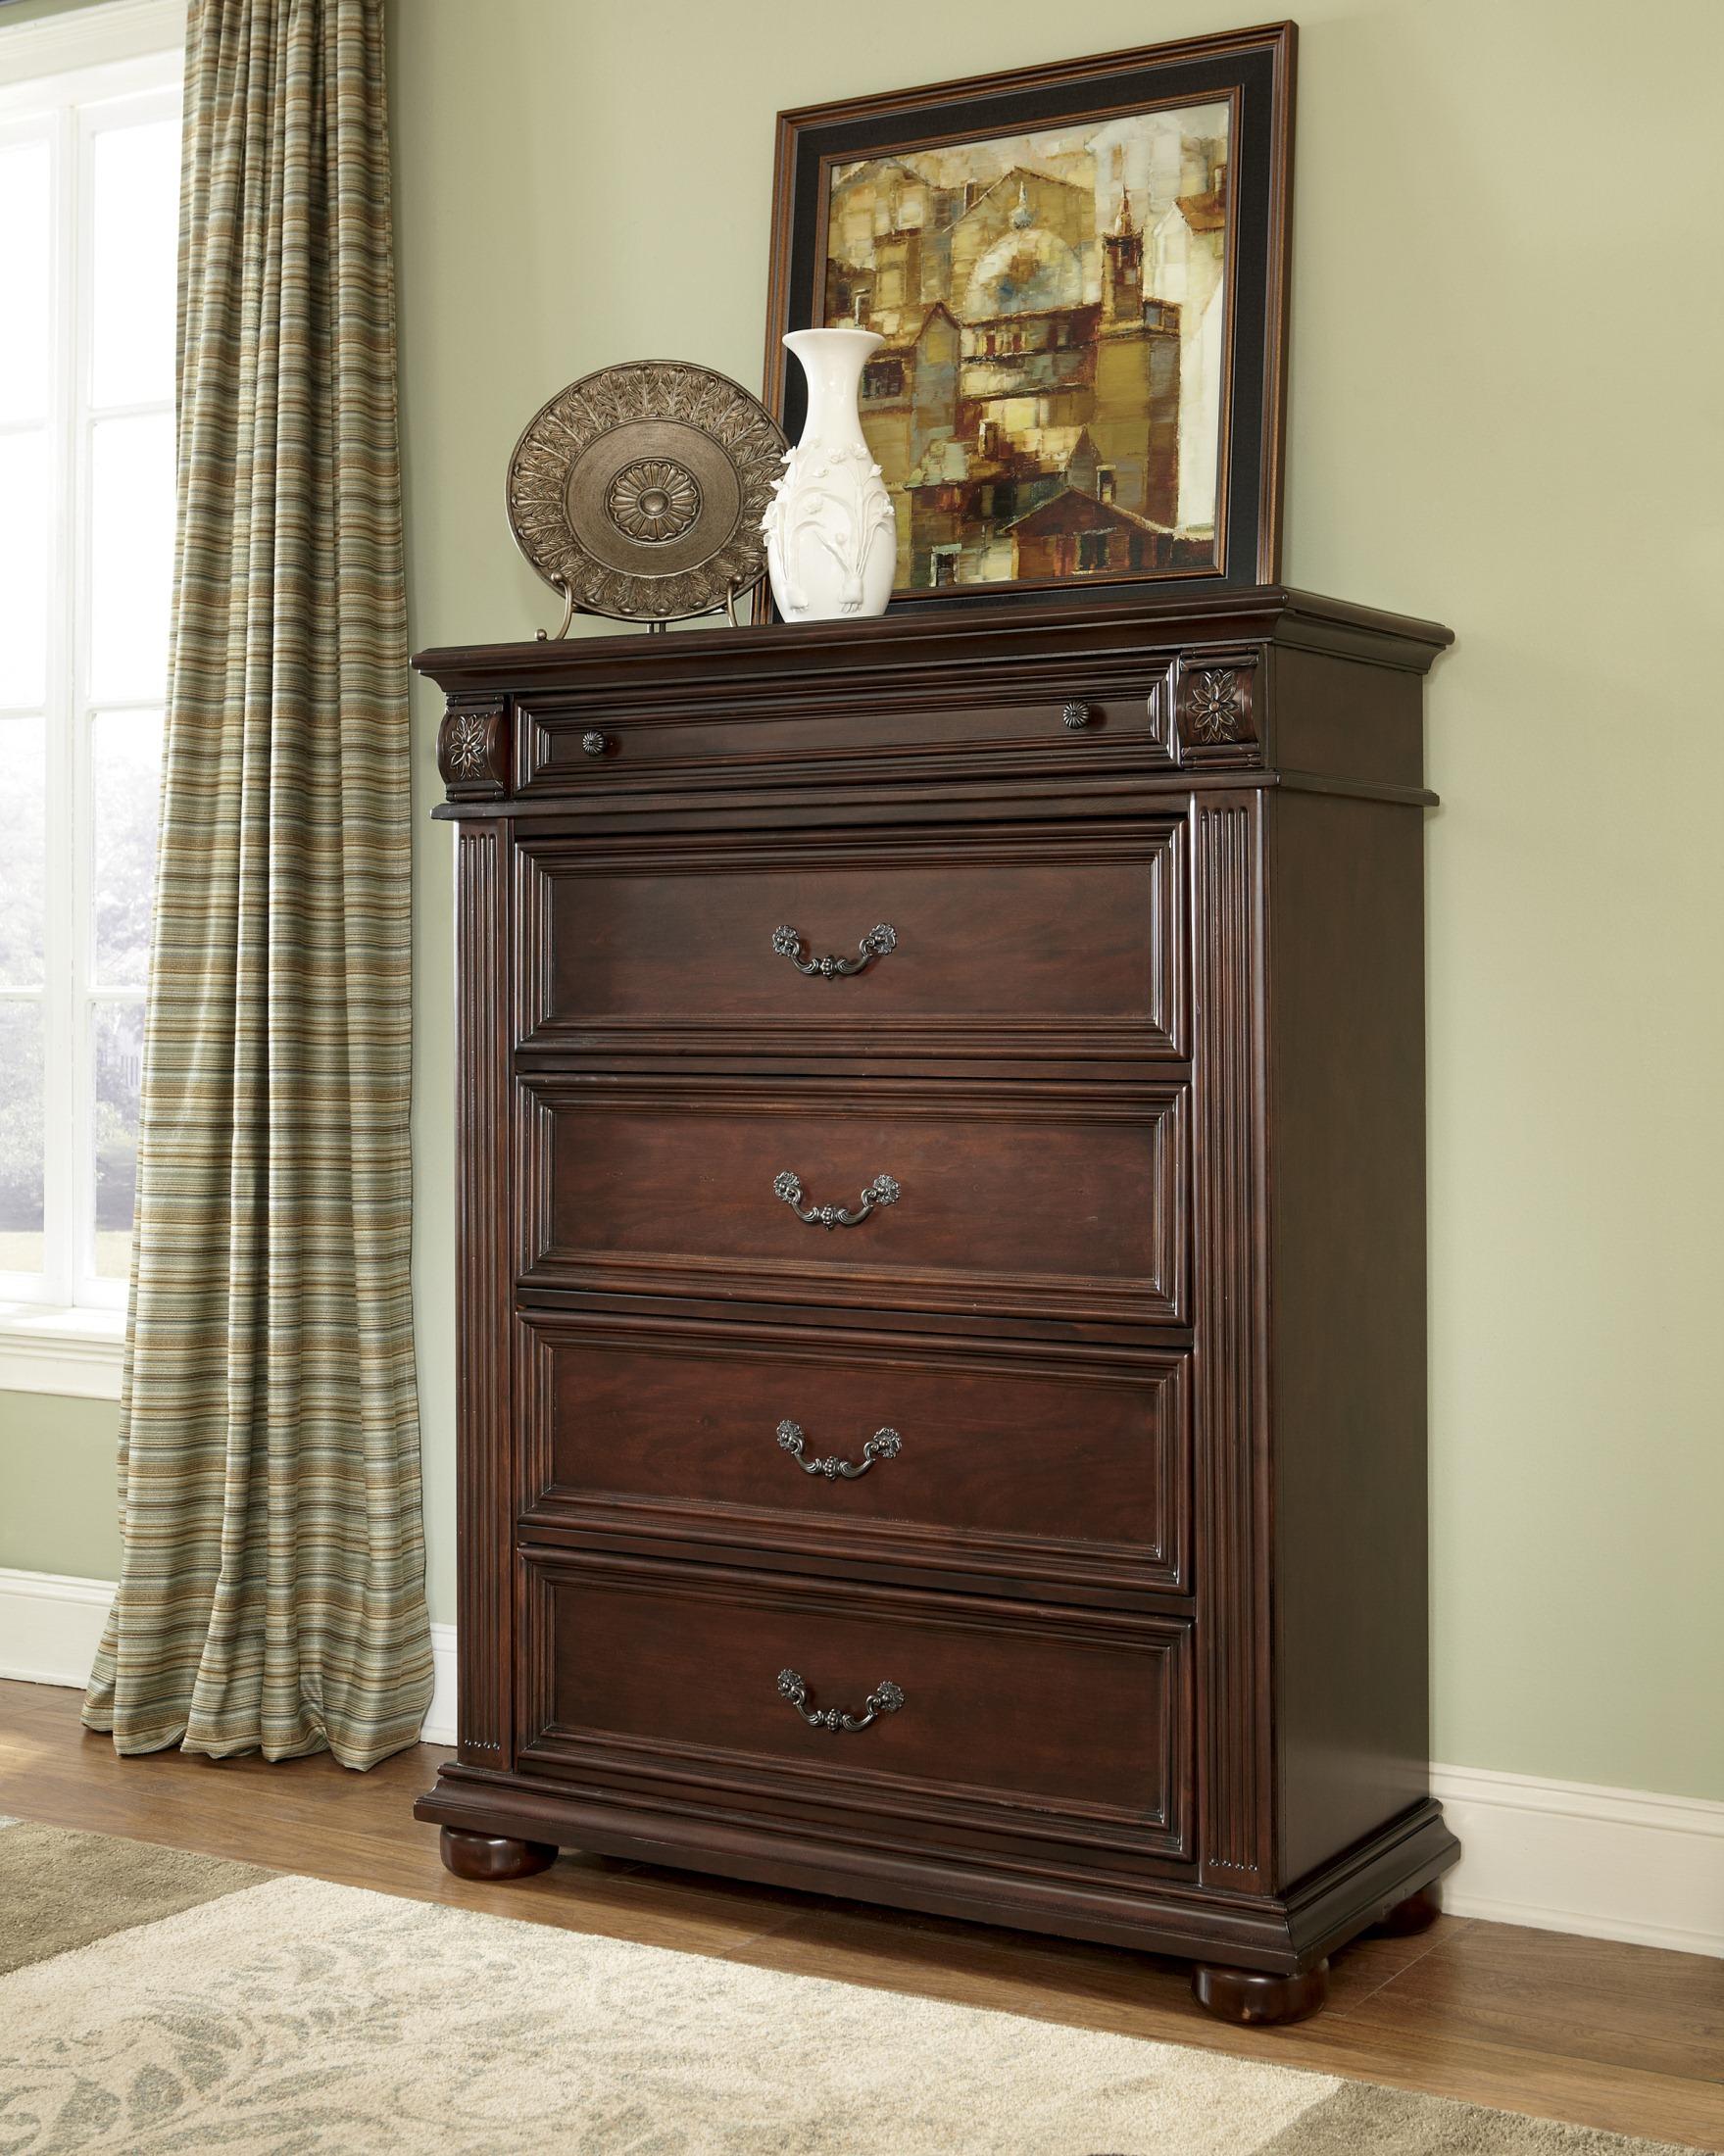
Category: Dressers & Chests
Style: Old World